Vinayak Adinath Buwa

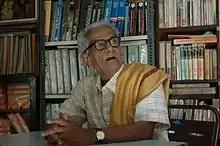
Vinayak Aadinath Buva (1926 - 2011) popularly known as Vi. Aa. Buva was a Marathi comic writer.

Vinayak Adinath Buwa (also known as V. A. Buwa, (born July 4, 1925, died April 17, 2011) was a Marathi writer from Maharashtra, India, known for his humorous stories and articles.